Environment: real
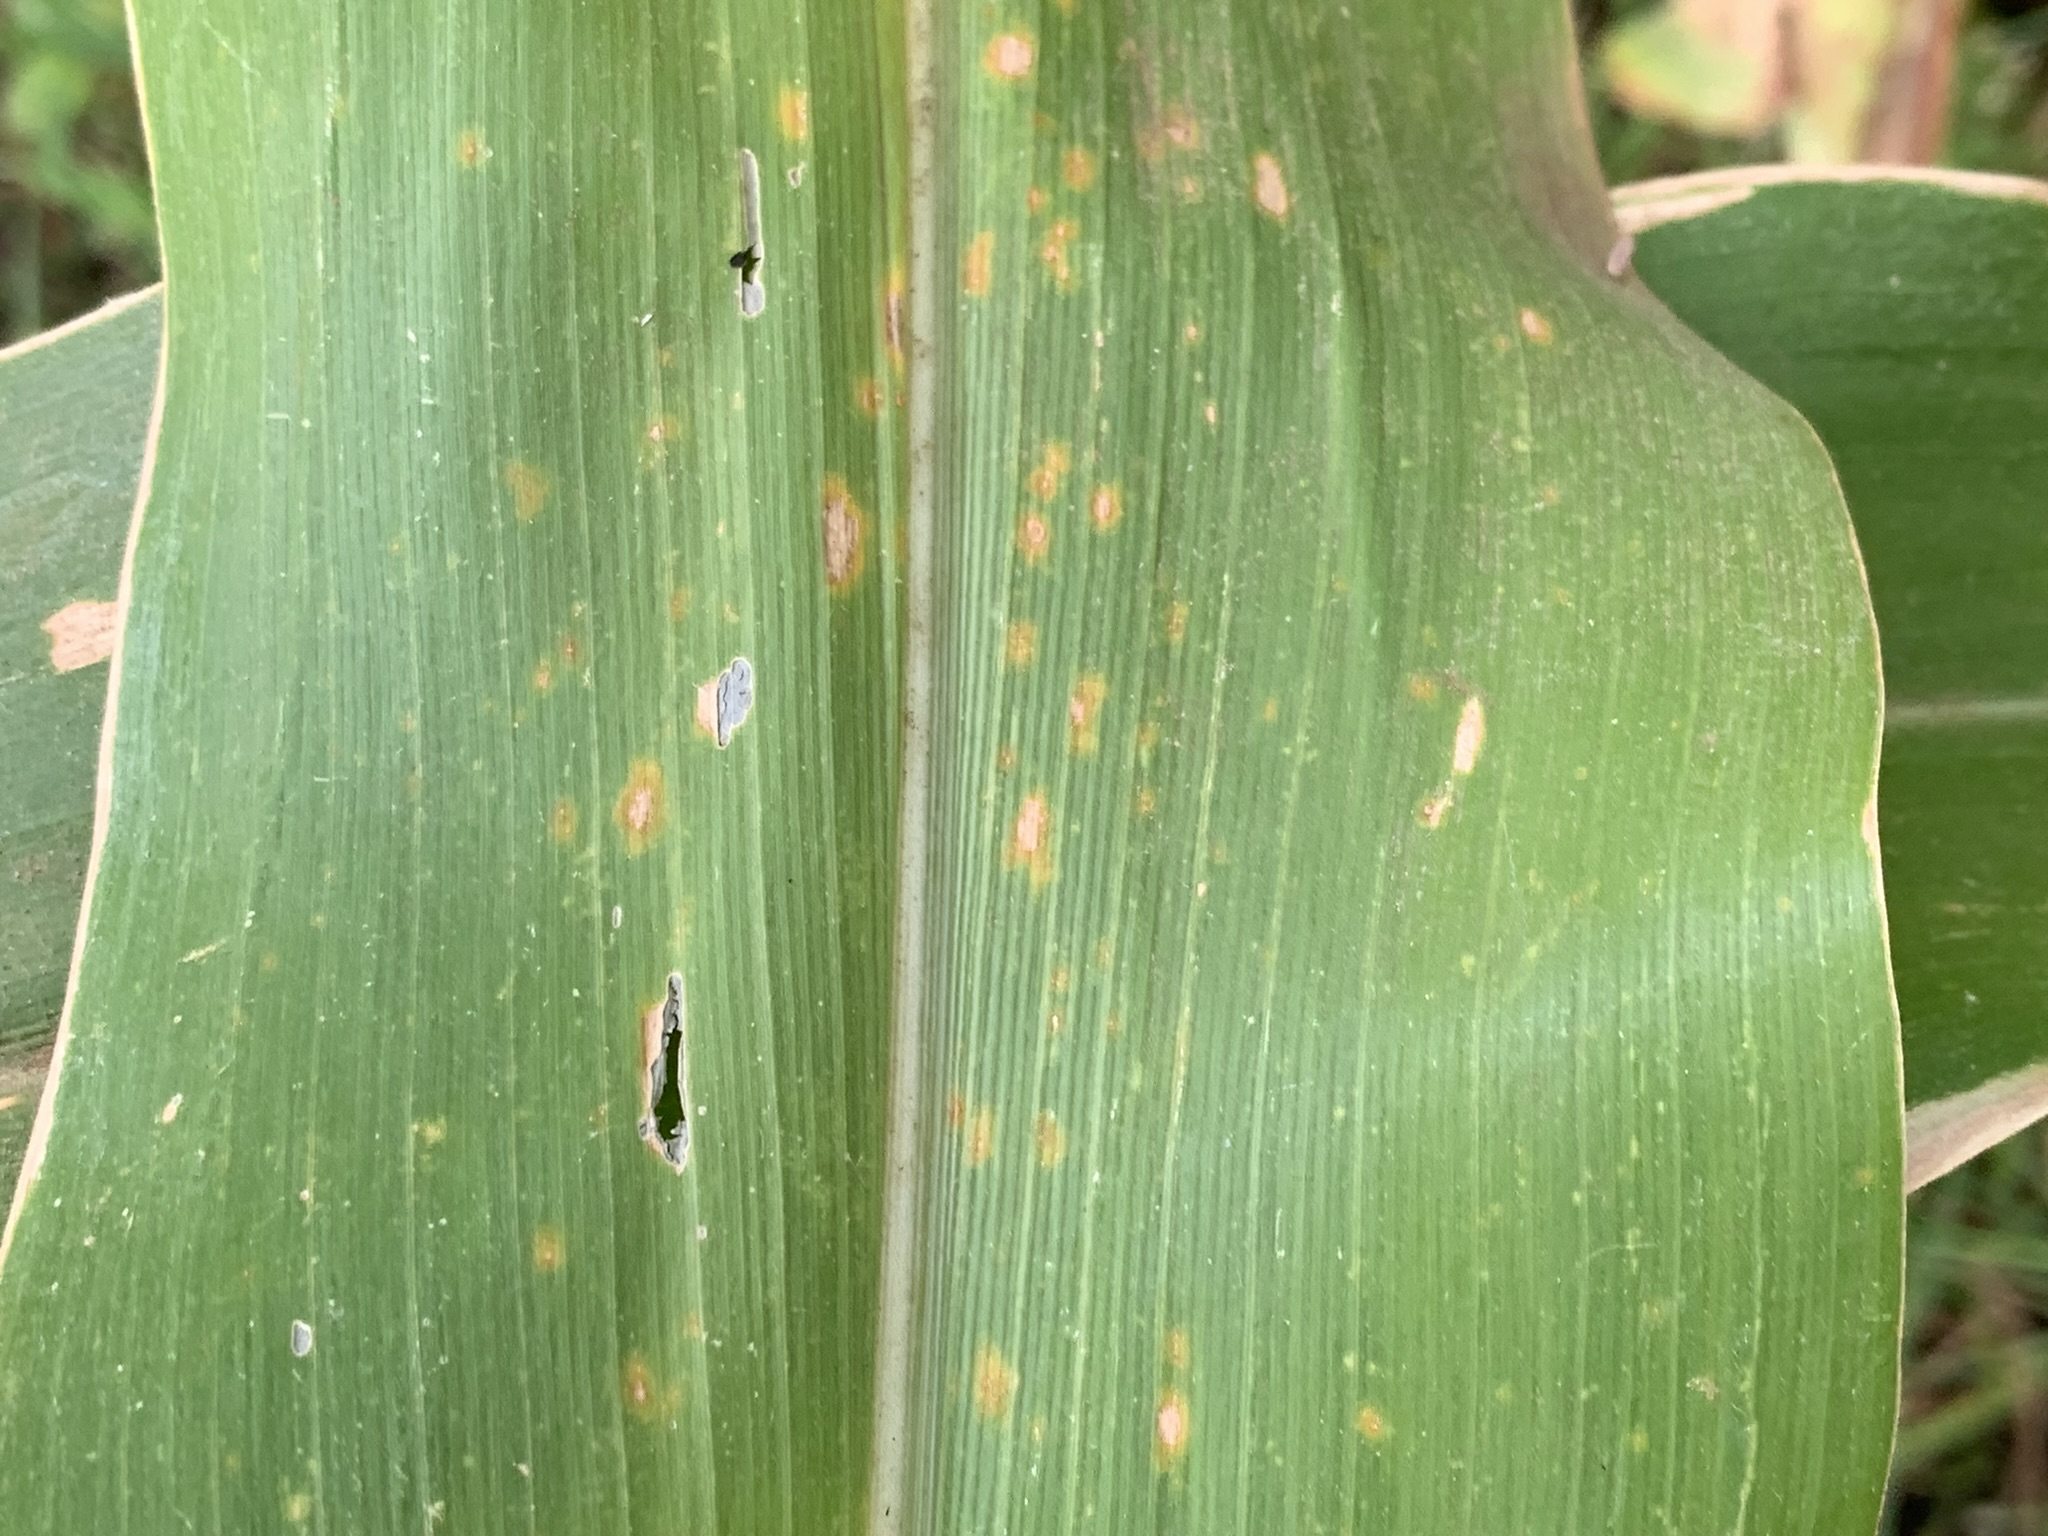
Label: lethal_necrosis